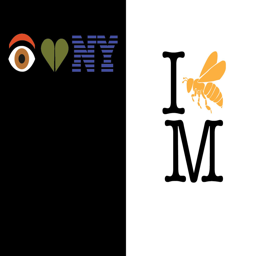
digital art selected for the #